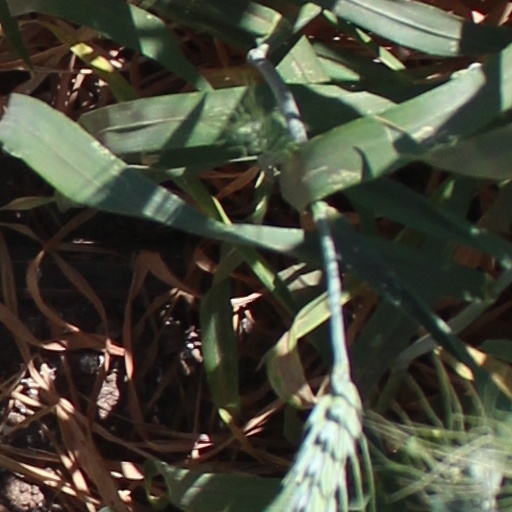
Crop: wheat